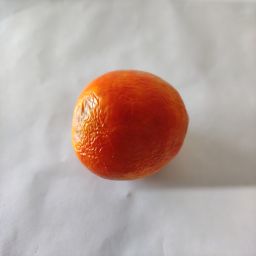
Crop: Tomato
Quality: Old